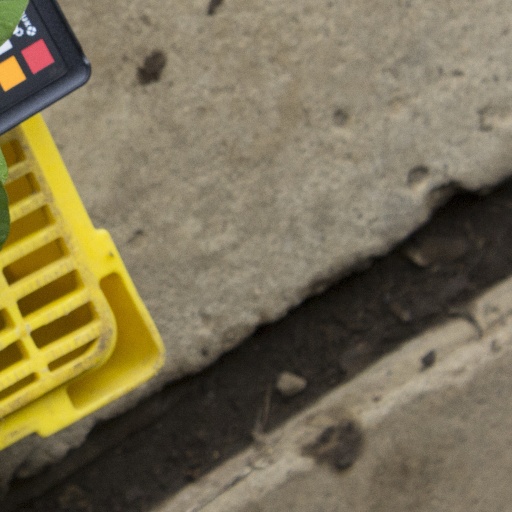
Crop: soybean